Answer in natural language. Considering the relative positions, is gray colour sofa (marked B) to the left or right of Window (marked C)? Choose between the following options: left or right
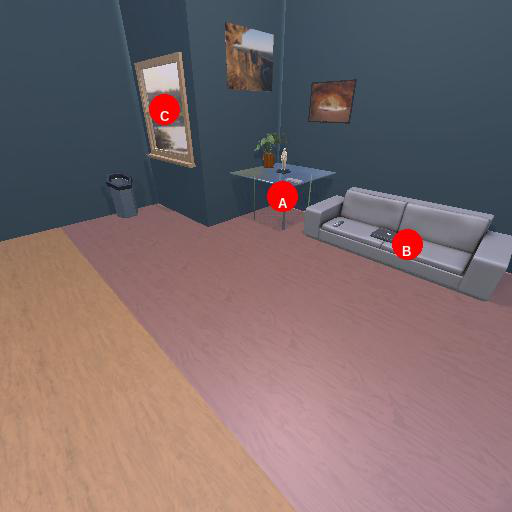
<answer>right</answer>